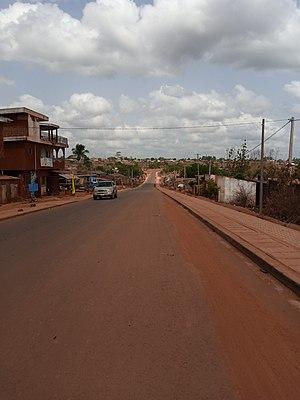
voie Pobé onigbolo This is an image with the theme ""Africa on the Move or Transport"" from: Benin"